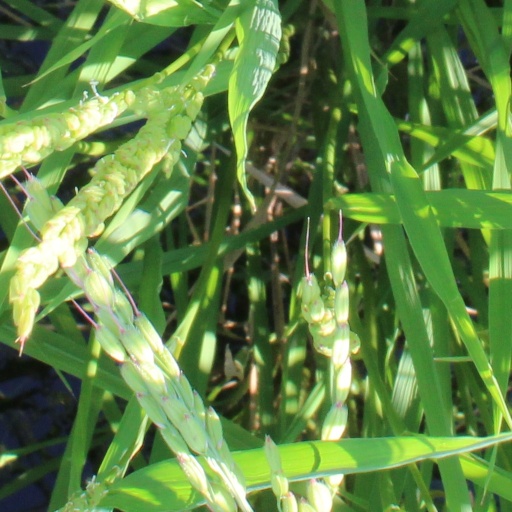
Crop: rice